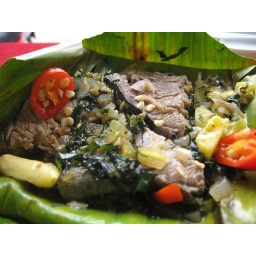
Grilled fish in banana leaves